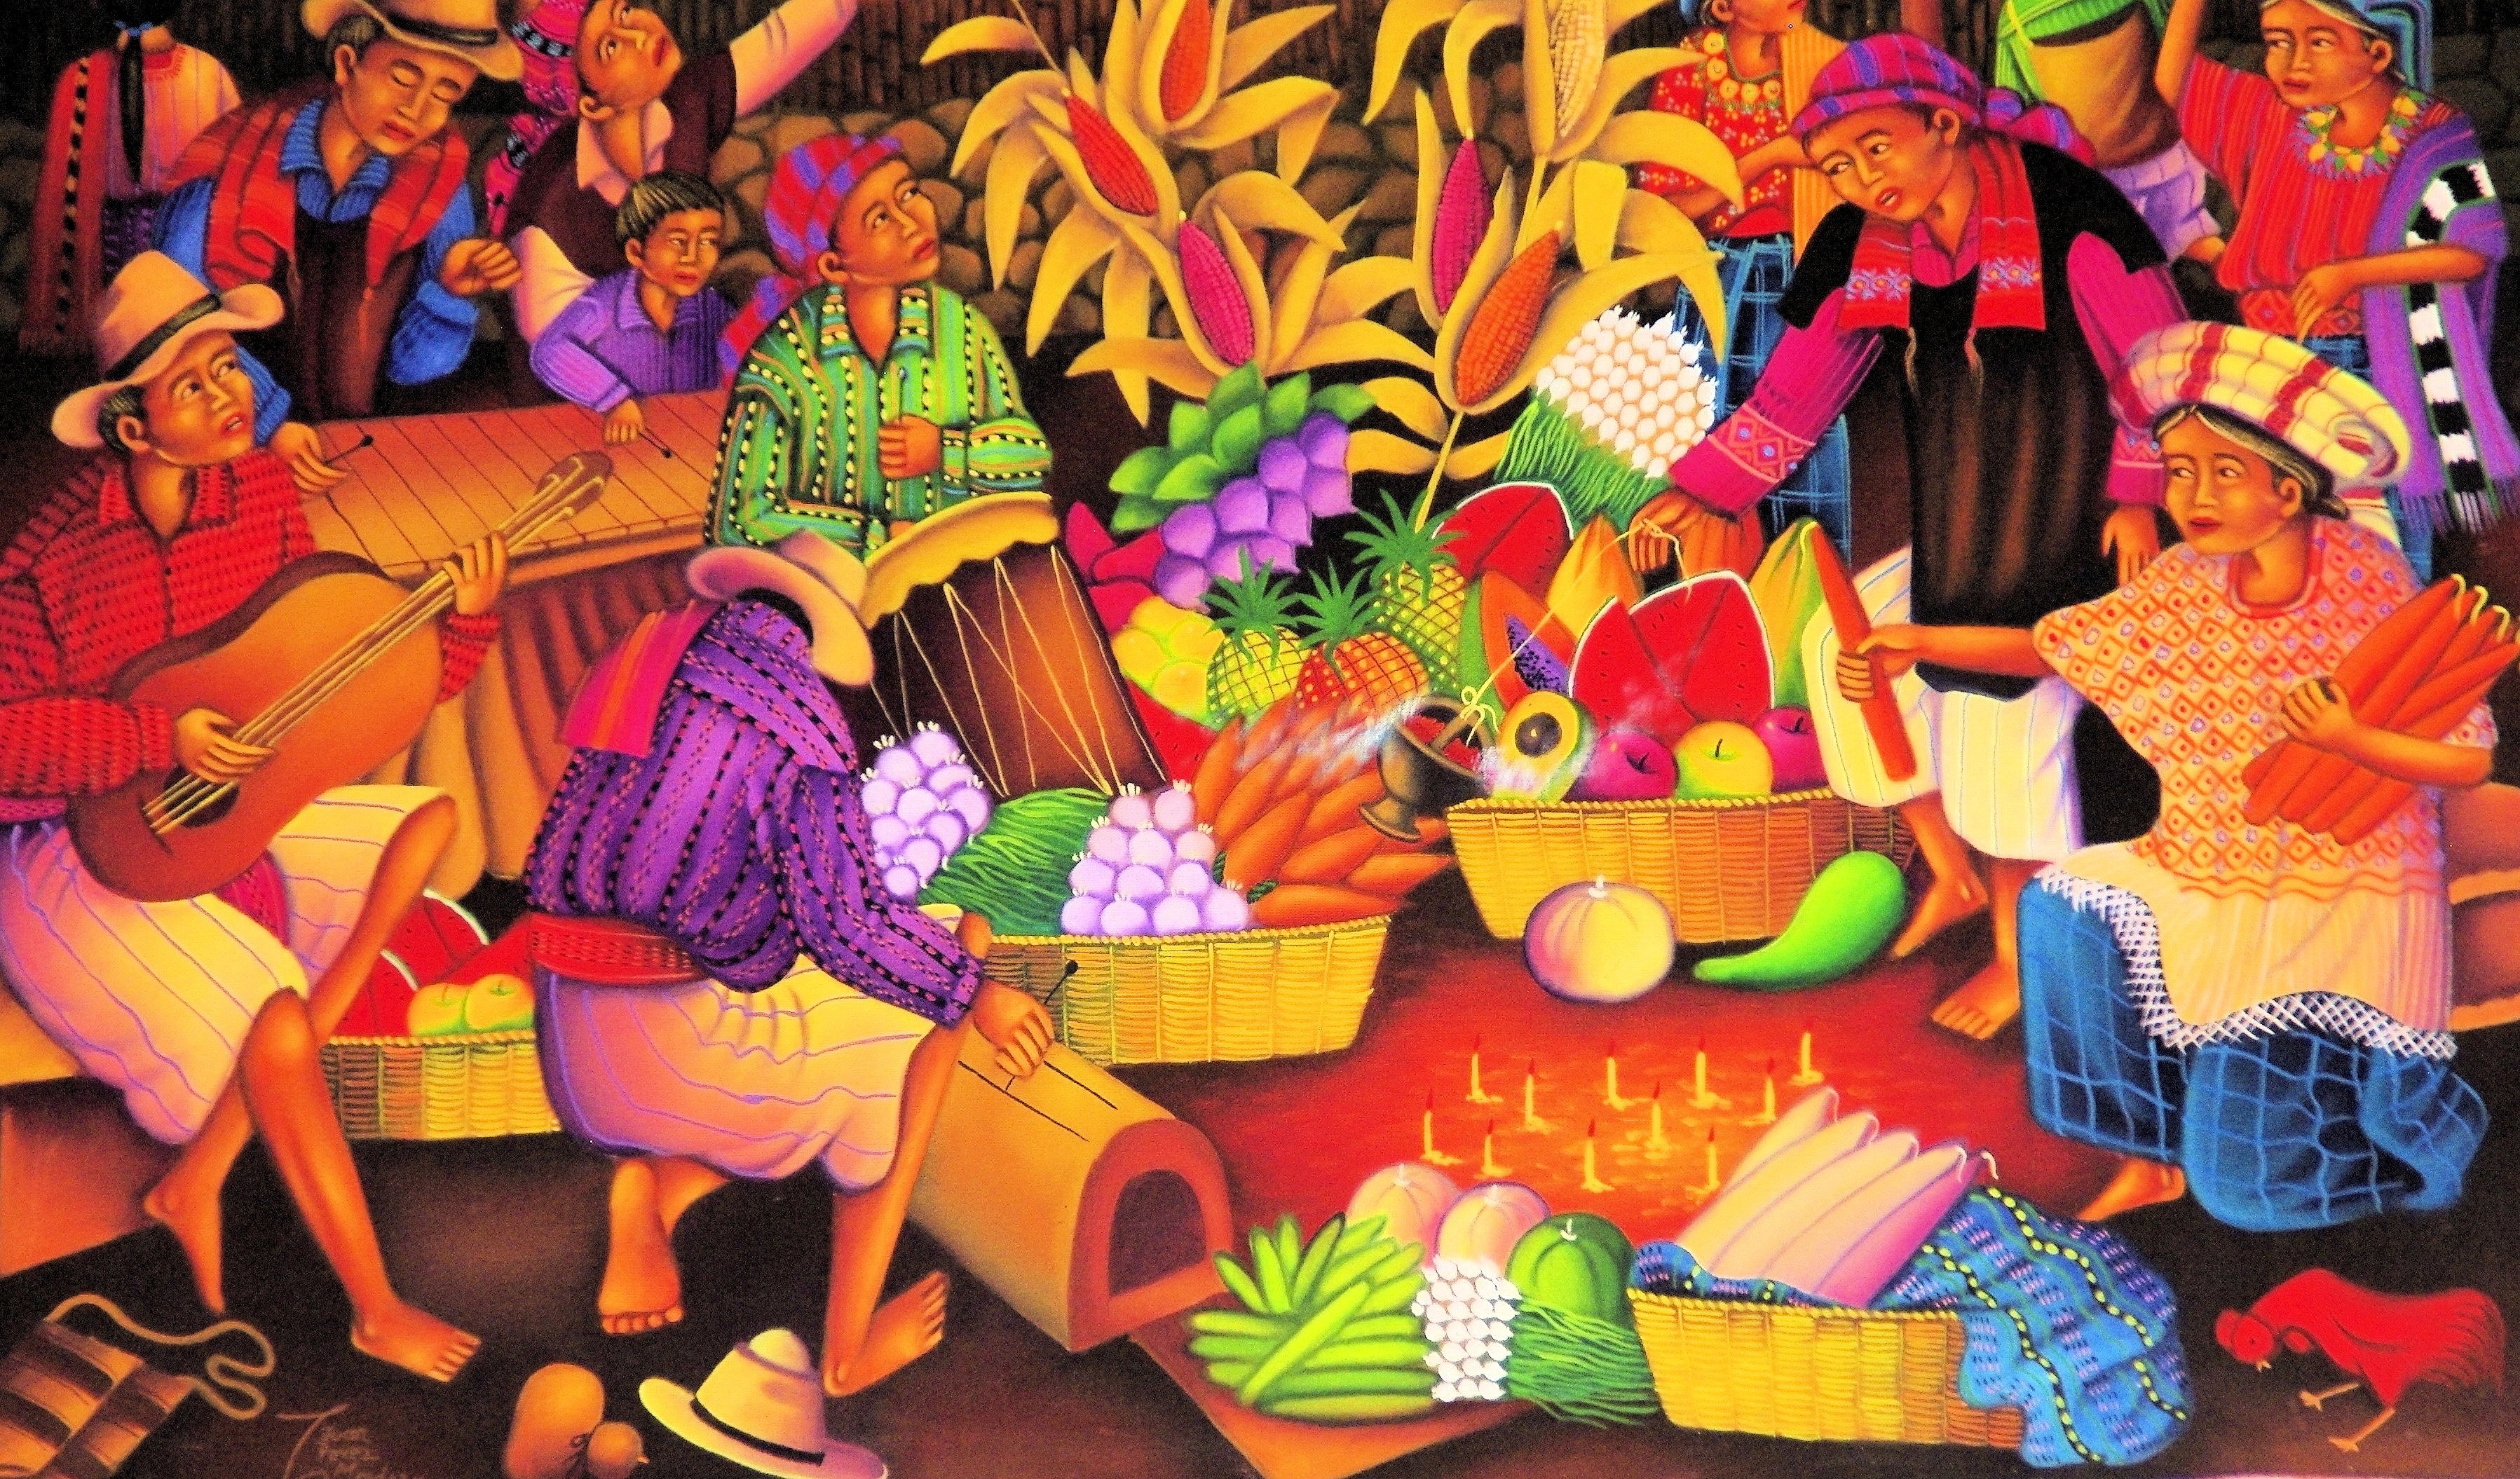
carnival, color, artistic, painting, ethnic, art, festival, guatemala, musical theatre